First Florescu cabinet

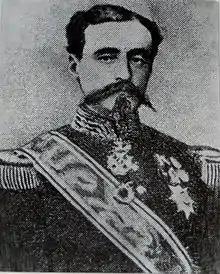
Ioan Emanoil Florescu

The first cabinet of Ioan Emanoil Florescu was the government of Romania from 4 April to 26 April 1876.